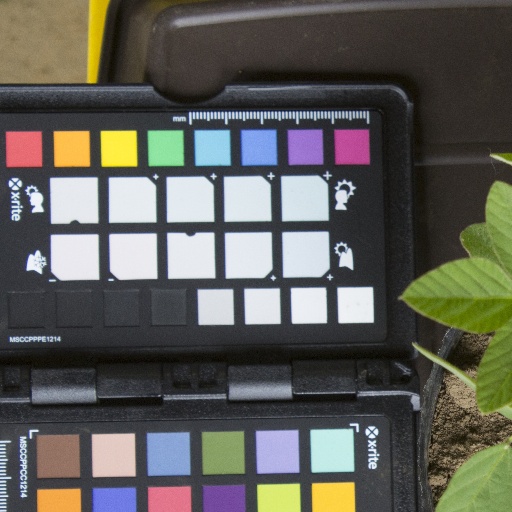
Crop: soybean